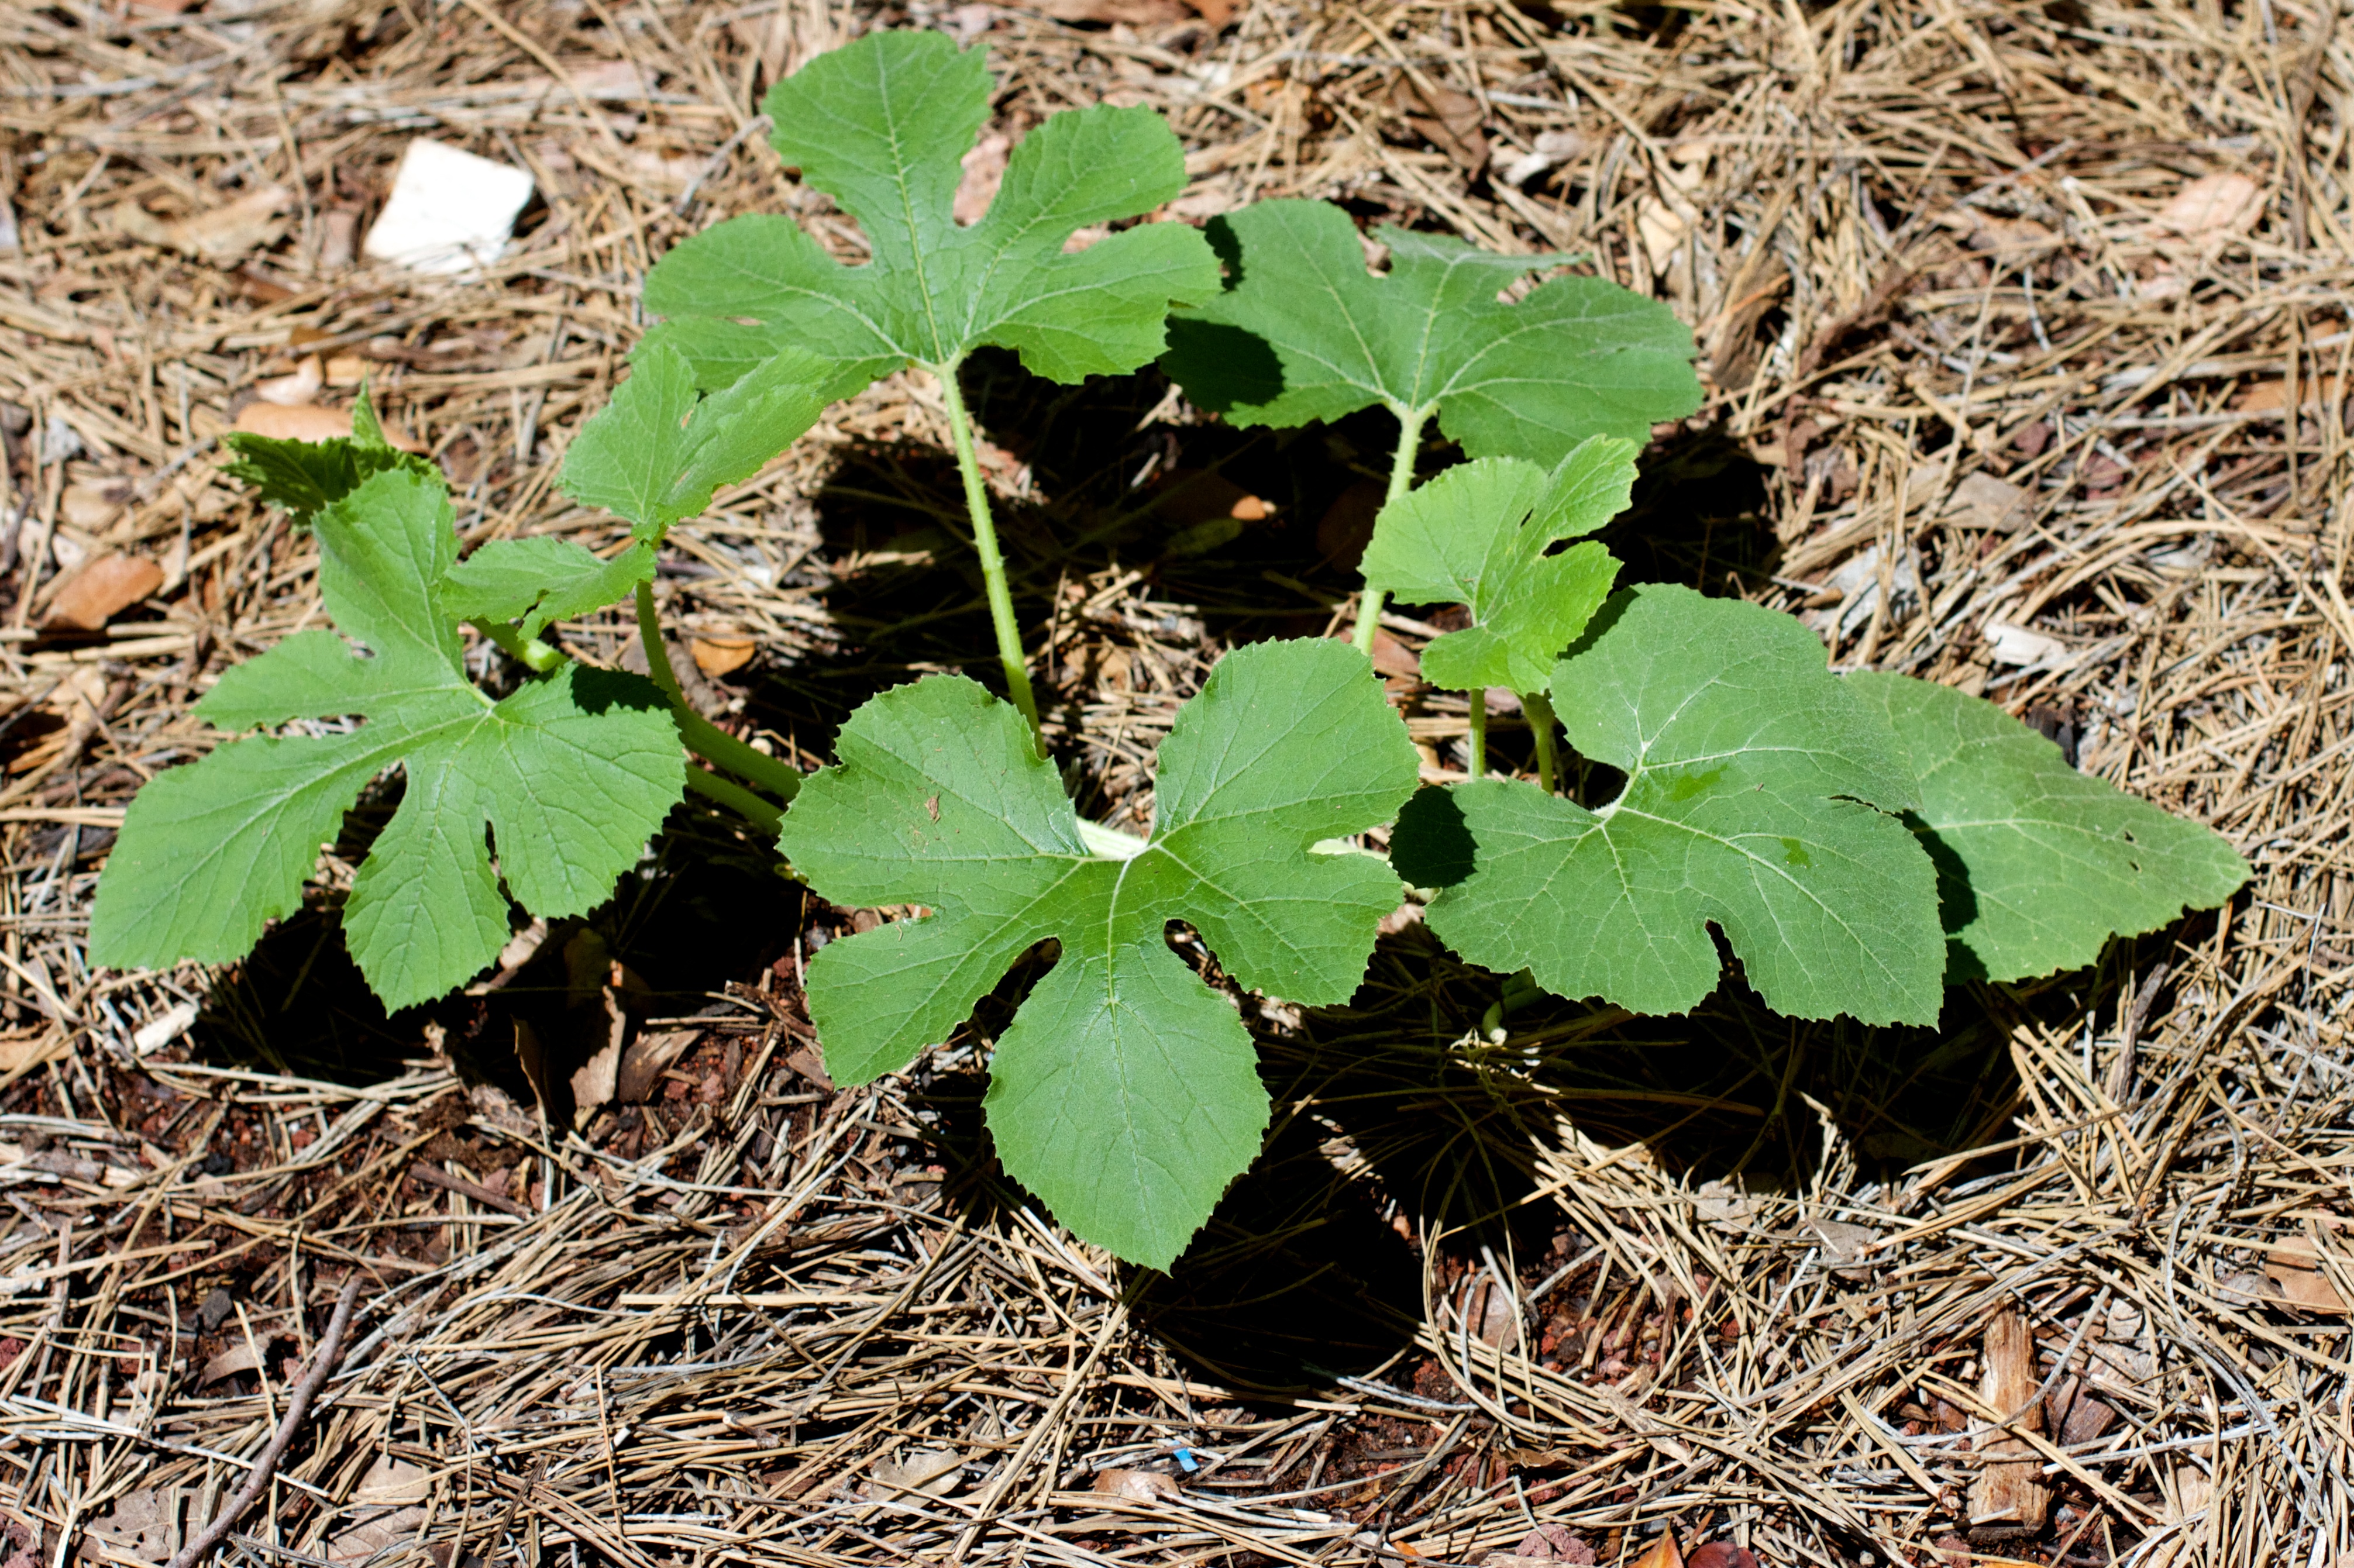
tree, plant, leaf, flower, food, produce, vegetable, soil, agriculture, flora, wildflower, flowering plant, annual plant, land plant